Belchertown High School

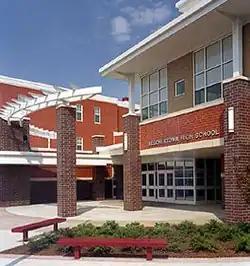
Front entry of Belchertown High School,

Belchertown High School is public high school located in Belchertown, Massachusetts, United States. The school is home to grades 9 through 12. The current building opened in September 2002.